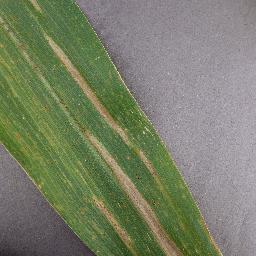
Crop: corn
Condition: (maize)_northern_blight